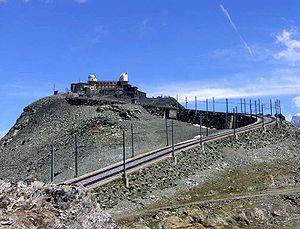
Gornergrat
Gornergrat
Gornergrat er en højderyg i de Schweiziske Alper, hvorfra der er udsyn ned over Gornergletcheren mod syd og Matterhorn, der ligger mod vest. Adgang til Gornergrat sker med tandhjulsbane fra Zermatt.